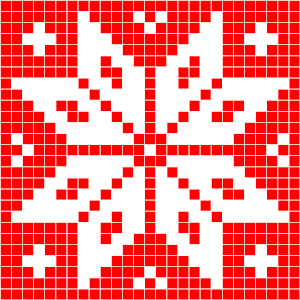
Motif tricot norvégien, rose Selbu rouge et blanc
Le tricot norvégien est un tricot réalisé entièrement en rond qui se caractérise par des motifs décoratifs de coloris différents que la majorité des gens dans le monde associe au folklore et à la culture des campagnes de la Norvège centrale et méridionale. Il dépasse néanmoins rarement les trois couleurs et emprunte ses motifs à la flore scandinave, la faune locale, le climat nordique et la vie quotidienne des Norvégiens. Certains motifs proviennent d’une tradition ancestrale que le tricot partage avec les autres activités de l’industrie à domicile typiquement norvégienne comme la broderie, la sculpture sur bois ou le rosemaling. Très encadré à partir du XIXᵉ siècle par les associations regroupant les artisans à domicile qui craignaient surtout une perte de qualité et d'authenticité, le tricot norvégien passera lentement de la production domestique à la mécanisation et l'industrialisation dans une économie mondialisée où il faut inévitablement combattre l'imitation et la contrefaçon.